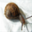
Label: snail